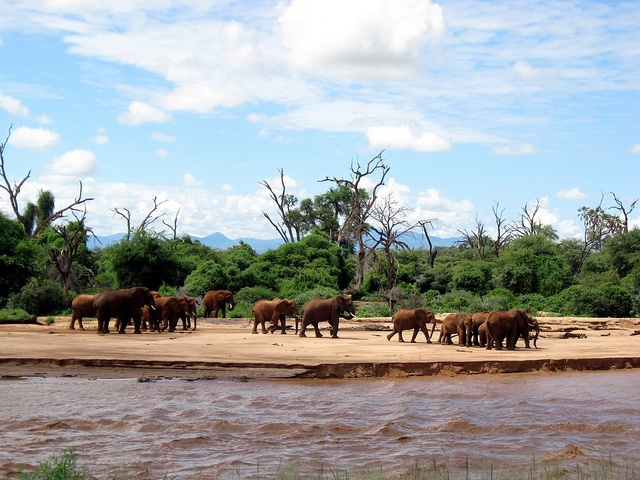
a herd of elephants are roaming the field next to the water.
Several elephants walking towards a lake on a sunny day.
a bunch of elephants are standing by a river
A herd of elephants walking along side of a river.
a number of elephants near a body of water